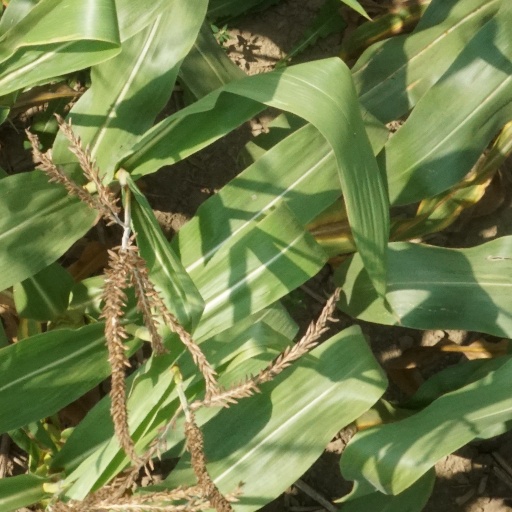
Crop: maize; corn